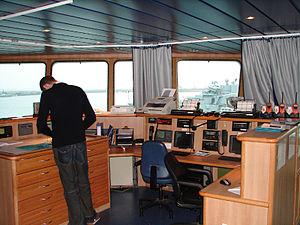
La table à cartes et le poste radio de l'Argonaute. Notes
La radio maritime inclut l'ensemble des moyens radioélectriques civils utilisés en mer pour communiquer, de navire à navire ou avec des stations côtières, pour la sécurité, la gestion des flottes ou les communications personnelles.
La radiocommunication permet aux bateaux d'entrer en relation avec les abonnés au téléphone à terre, d'échanger, entre bateaux, des messages relatifs à la navigation ou à des affaires sociales, d'obtenir des données nautiques concernant les opérations portuaires ou pour passer des écluses, des ponts, etc. ; en cas de détresse, l'assistance peut être demandée aux stations terrestres ou à d'autres bateaux. Les communications peuvent être classées en 8 catégories selon l'objet auquel elles se rapportent.